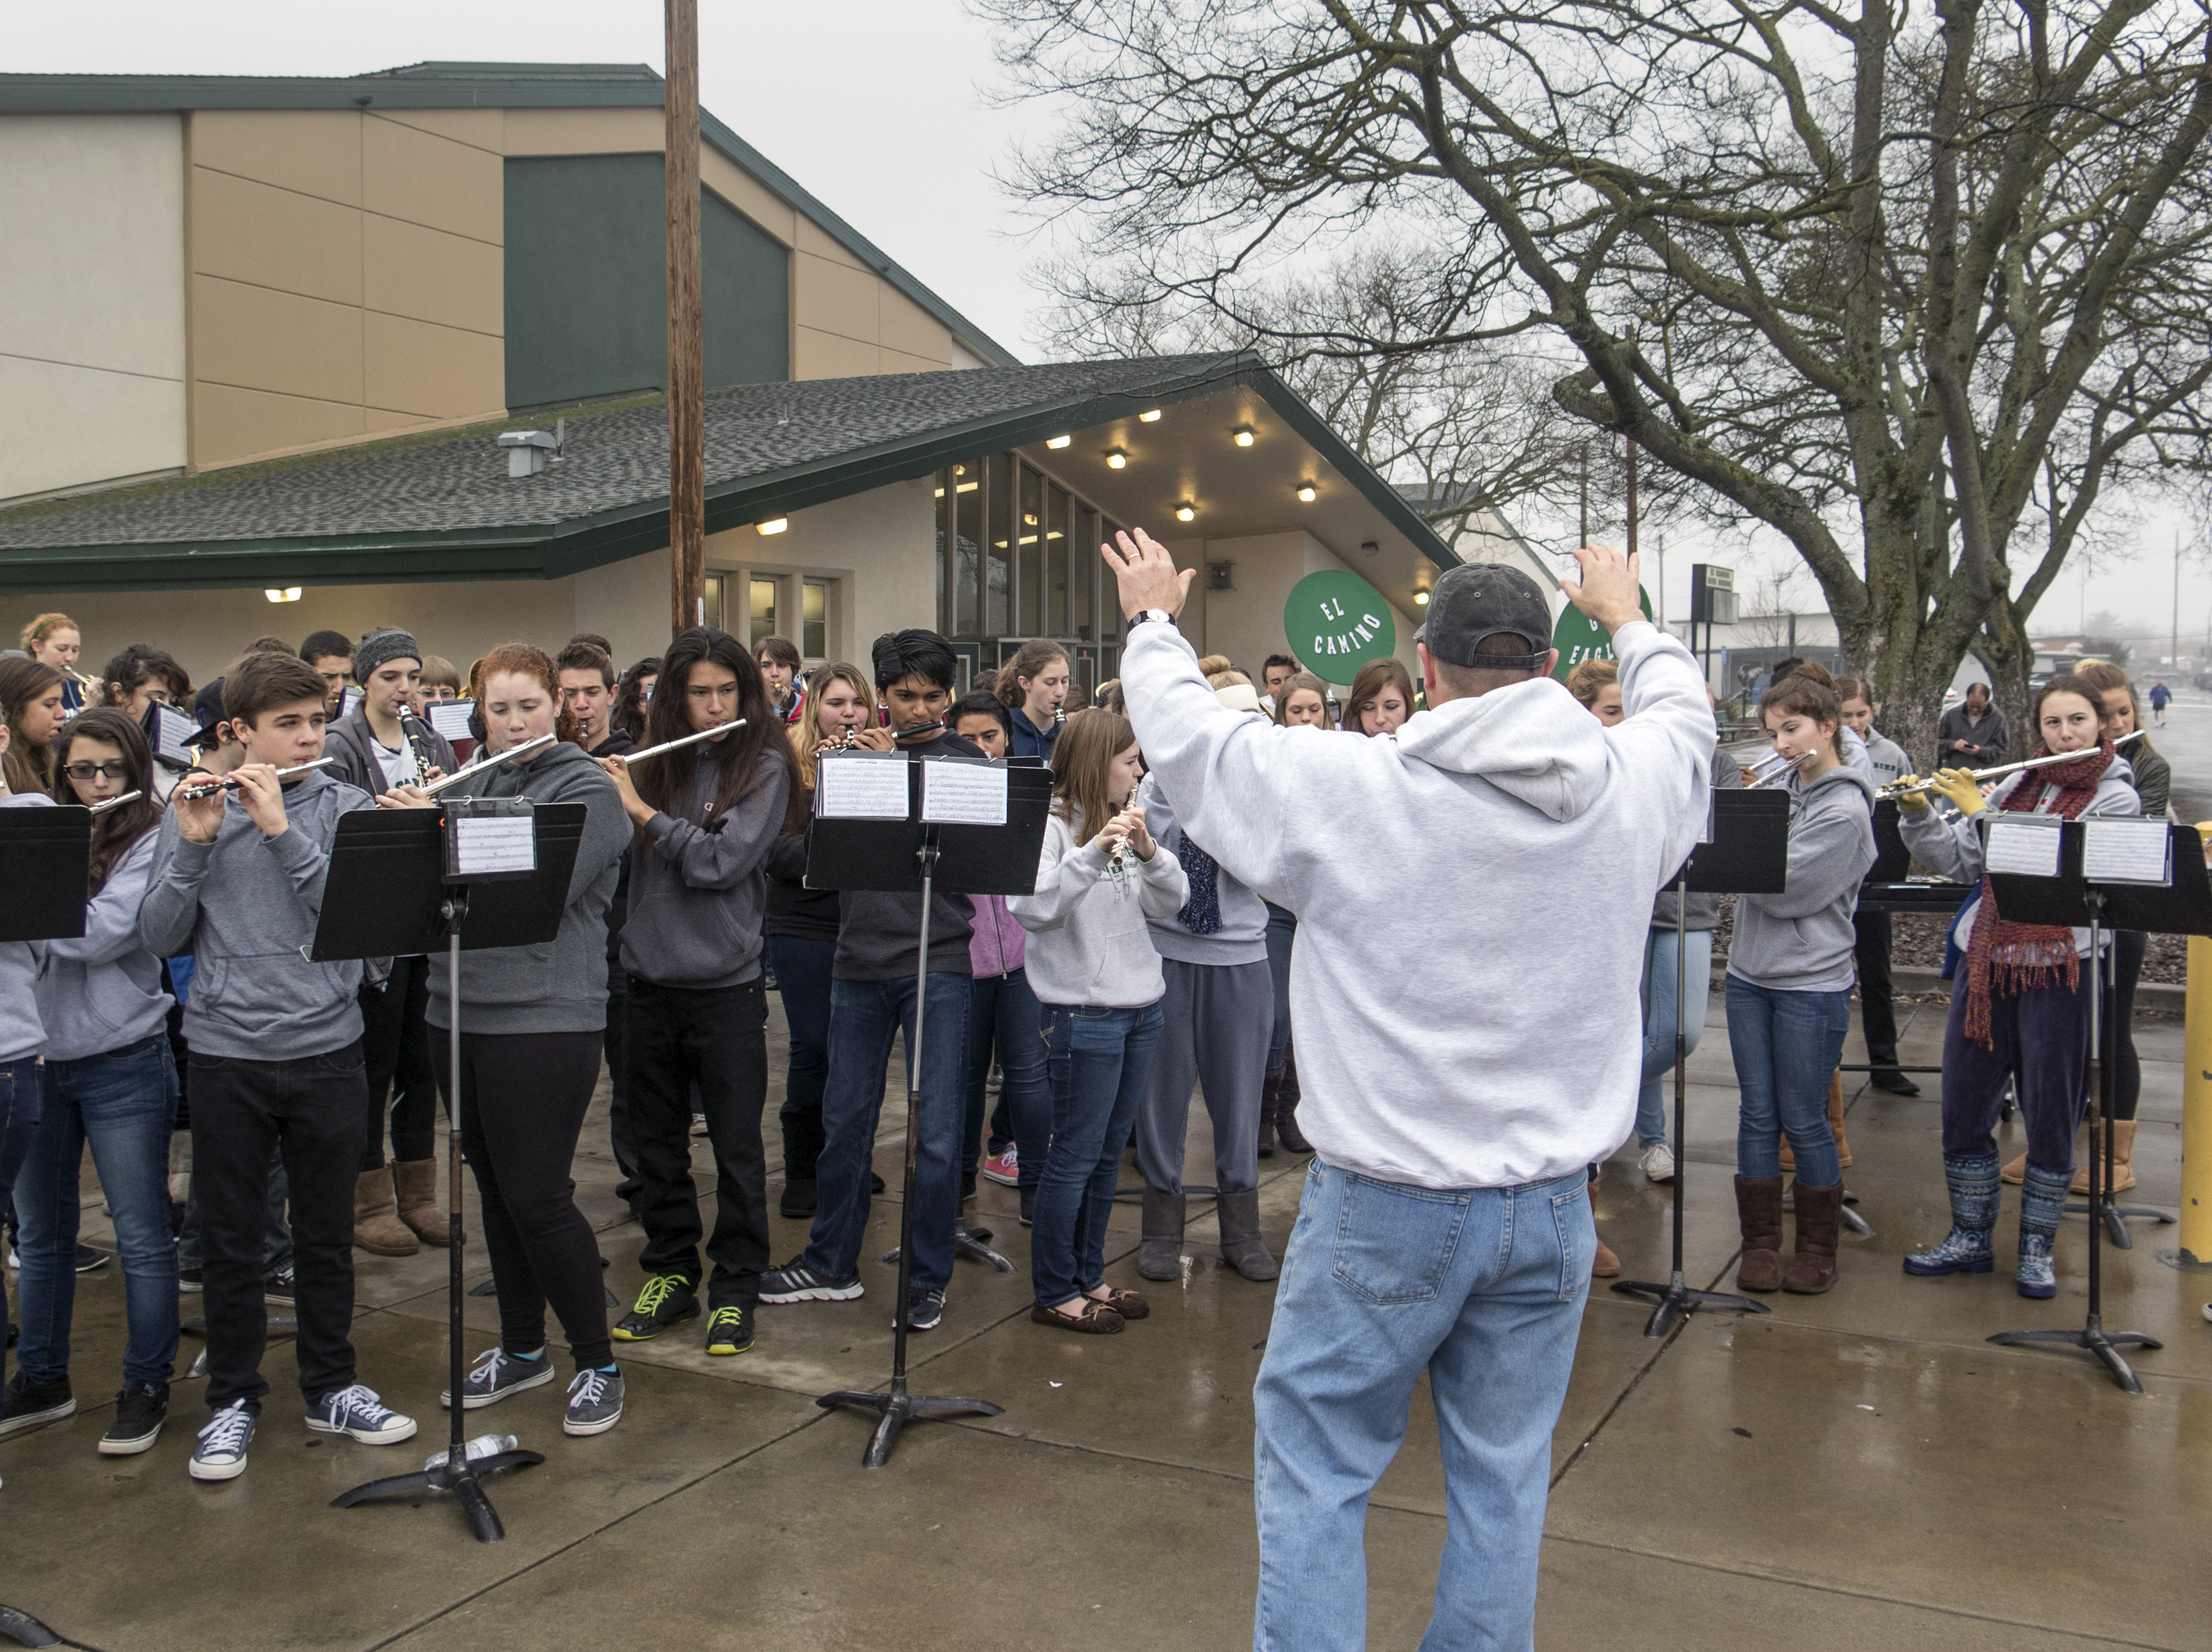
music, band, youth, community, sacramento